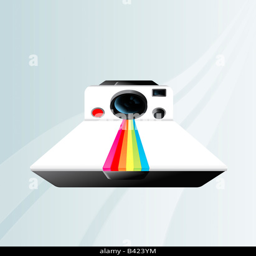
vector illustration of a vintage instant photo camera on a wavy background